Shoghakat TV

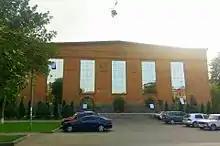
Shoghakat TV building in Shengavit District of Yerevan

The origin of the channel dates back to 1995, when a TV studio was opened in a small room within the prelacy building of the Araratian Pontifical Diocese, initiated by Catholicos Karekin II who was serving as primate vicar of the diocese at that time.